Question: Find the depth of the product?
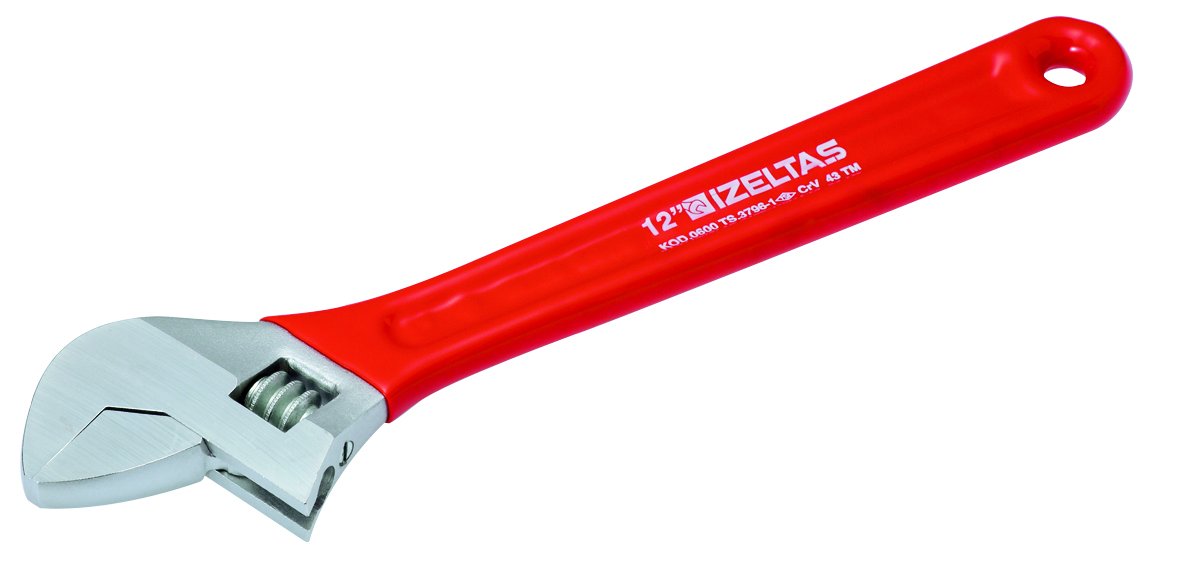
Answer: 12.0 inch